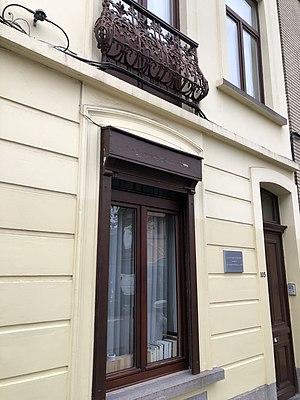
Plaque commémorative Emile Verhaeren
Émile Adolphe Gustave Verhaeren, né à Saint-Amand, dans la province d'Anvers, le 21 mai 1855, et mort à Rouen le 27 novembre 1916, est un poète belge flamand, d'expression française. Dans ses poèmes influencés par le symbolisme, où il pratique le vers libre, sa conscience sociale proche de l'anarchisme lui fait évoquer les grandes villes dont il parle avec lyrisme sur un ton d'une grande musicalité. Il a su traduire dans son œuvre la beauté de l'effort humain.